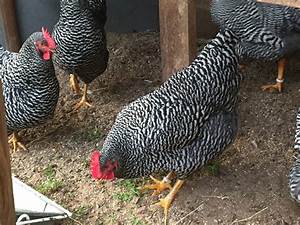
Label: chicken